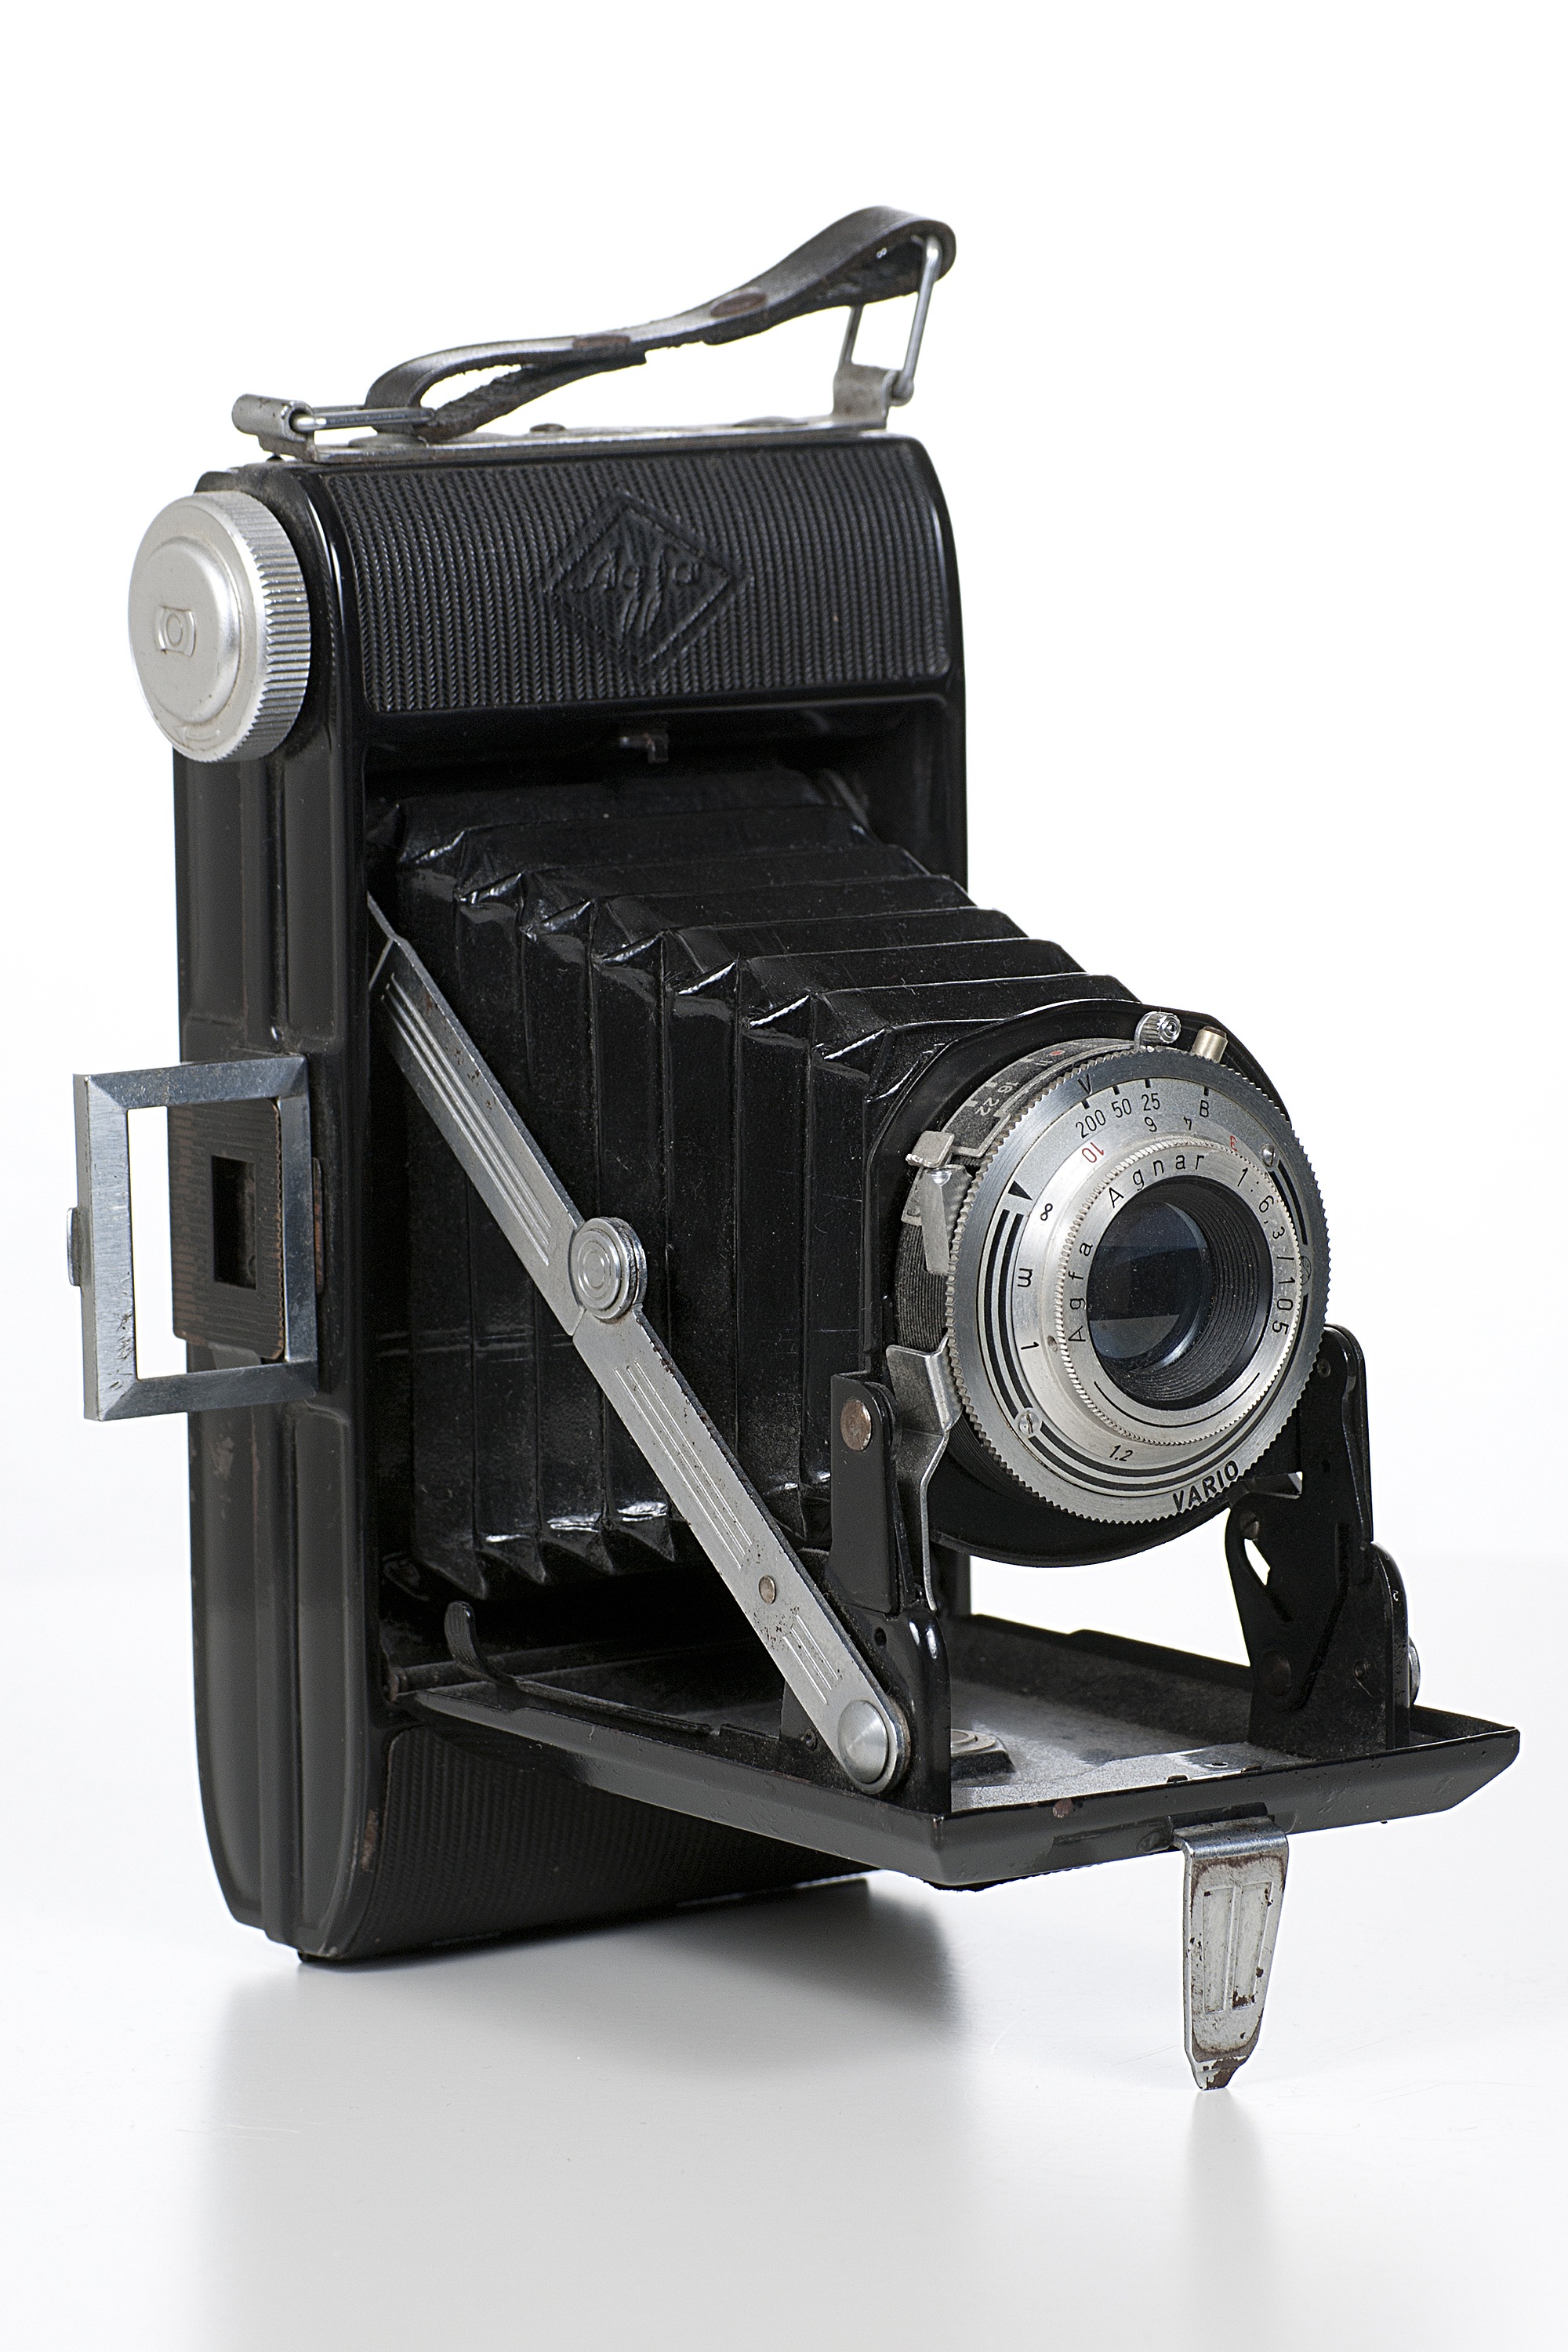
white, camera, photography, vintage, retro, old, film, photo, analog, lens, film camera, nostalgia, old camera, hipster, product, art, digital camera, photograph, beautiful, pretty, agfa, camera lens, retro look, photo camera, analog camera, cut out, roll film, cameras optics, camera accessory, studio recording